Gojō Station (Nara)

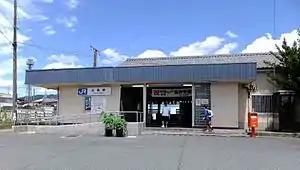
Gojō Station

is a passenger railway station in located in the city of Gojō, Nara Prefecture, Japan, operated by West Japan Railway Company (JR West).